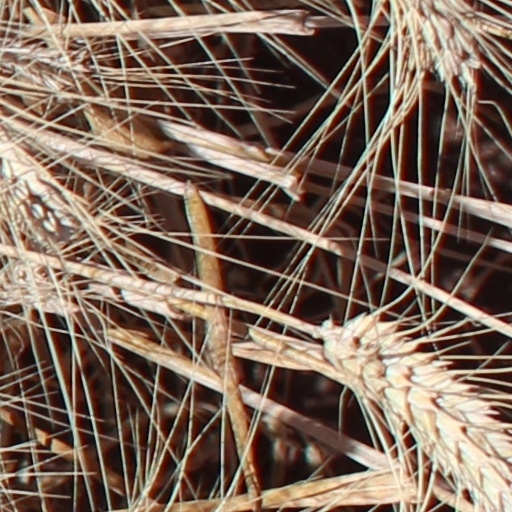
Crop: wheat